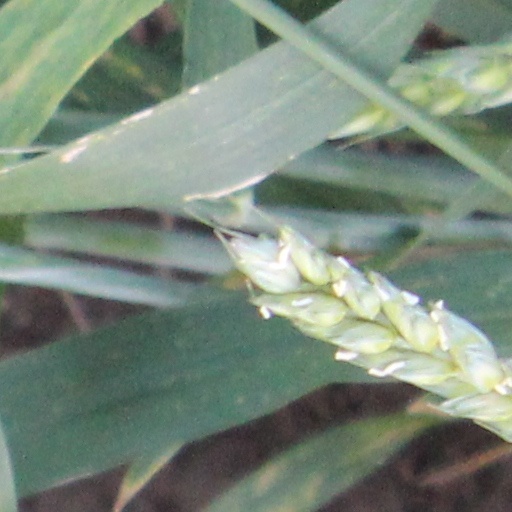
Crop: wheat